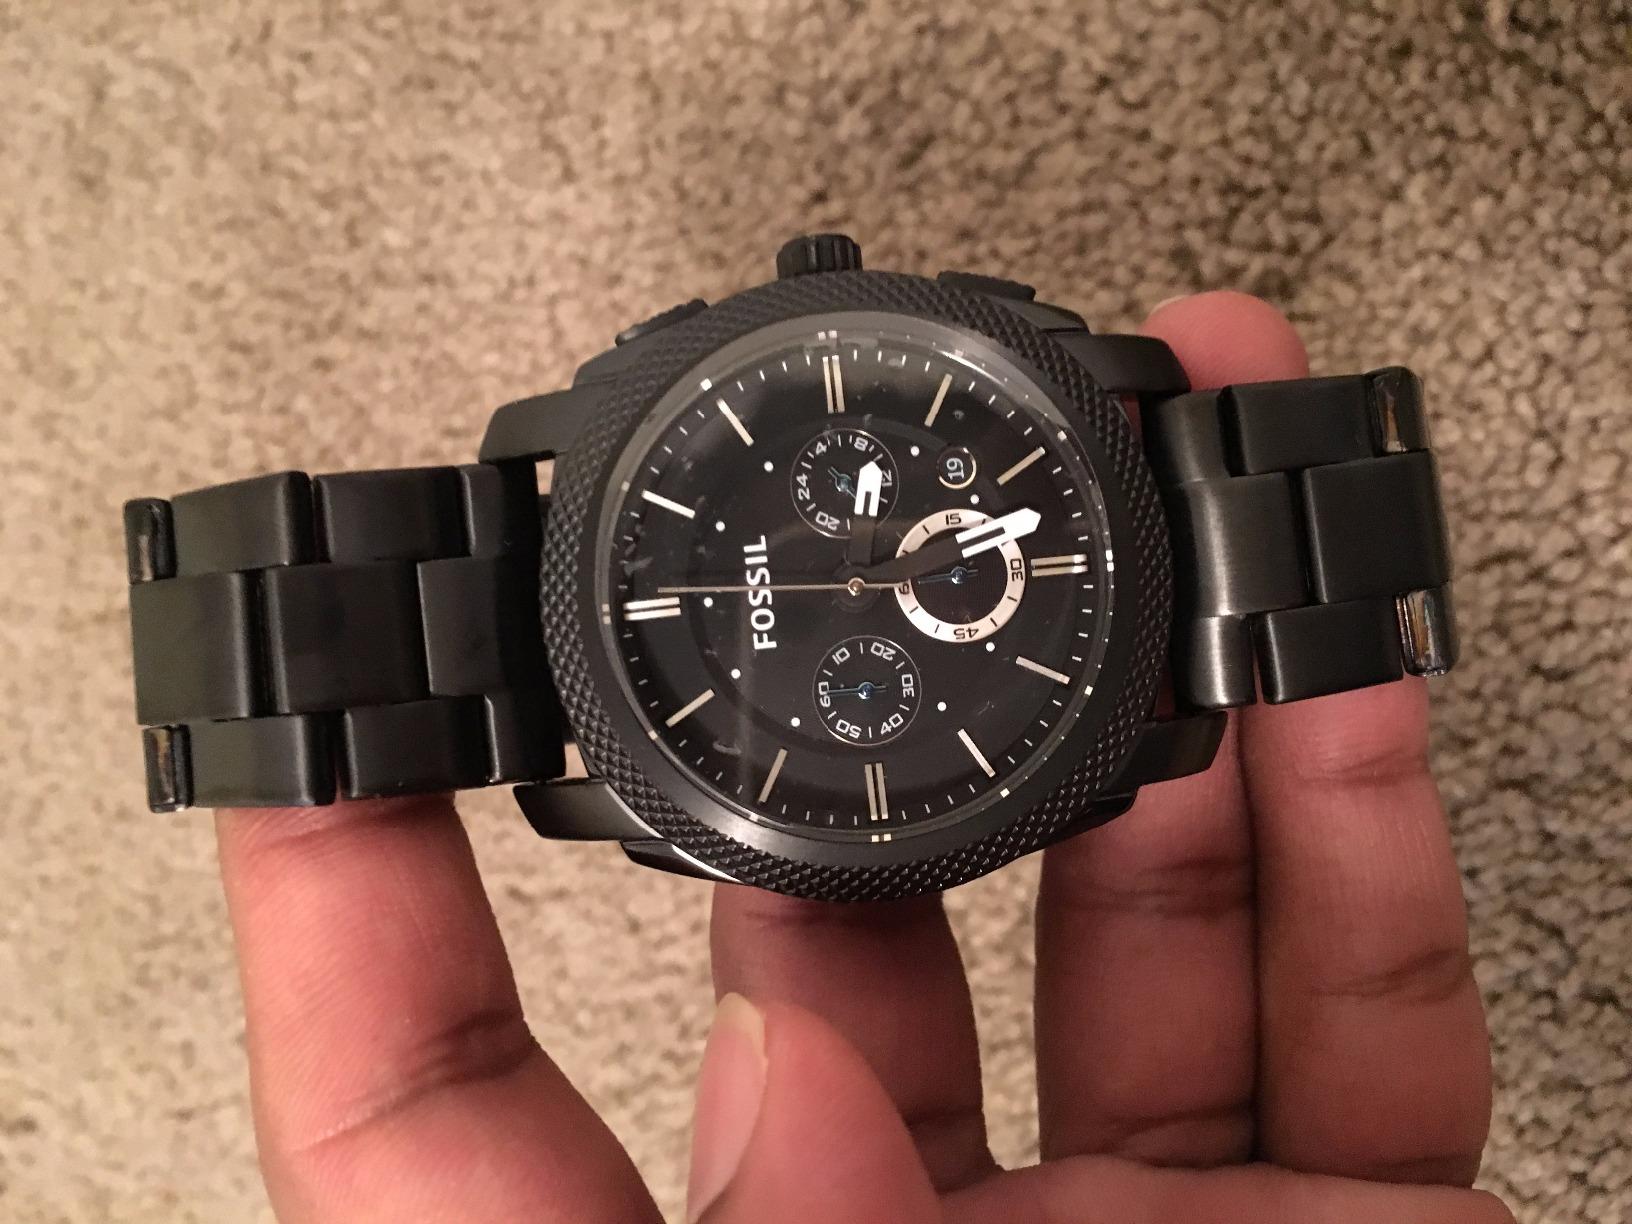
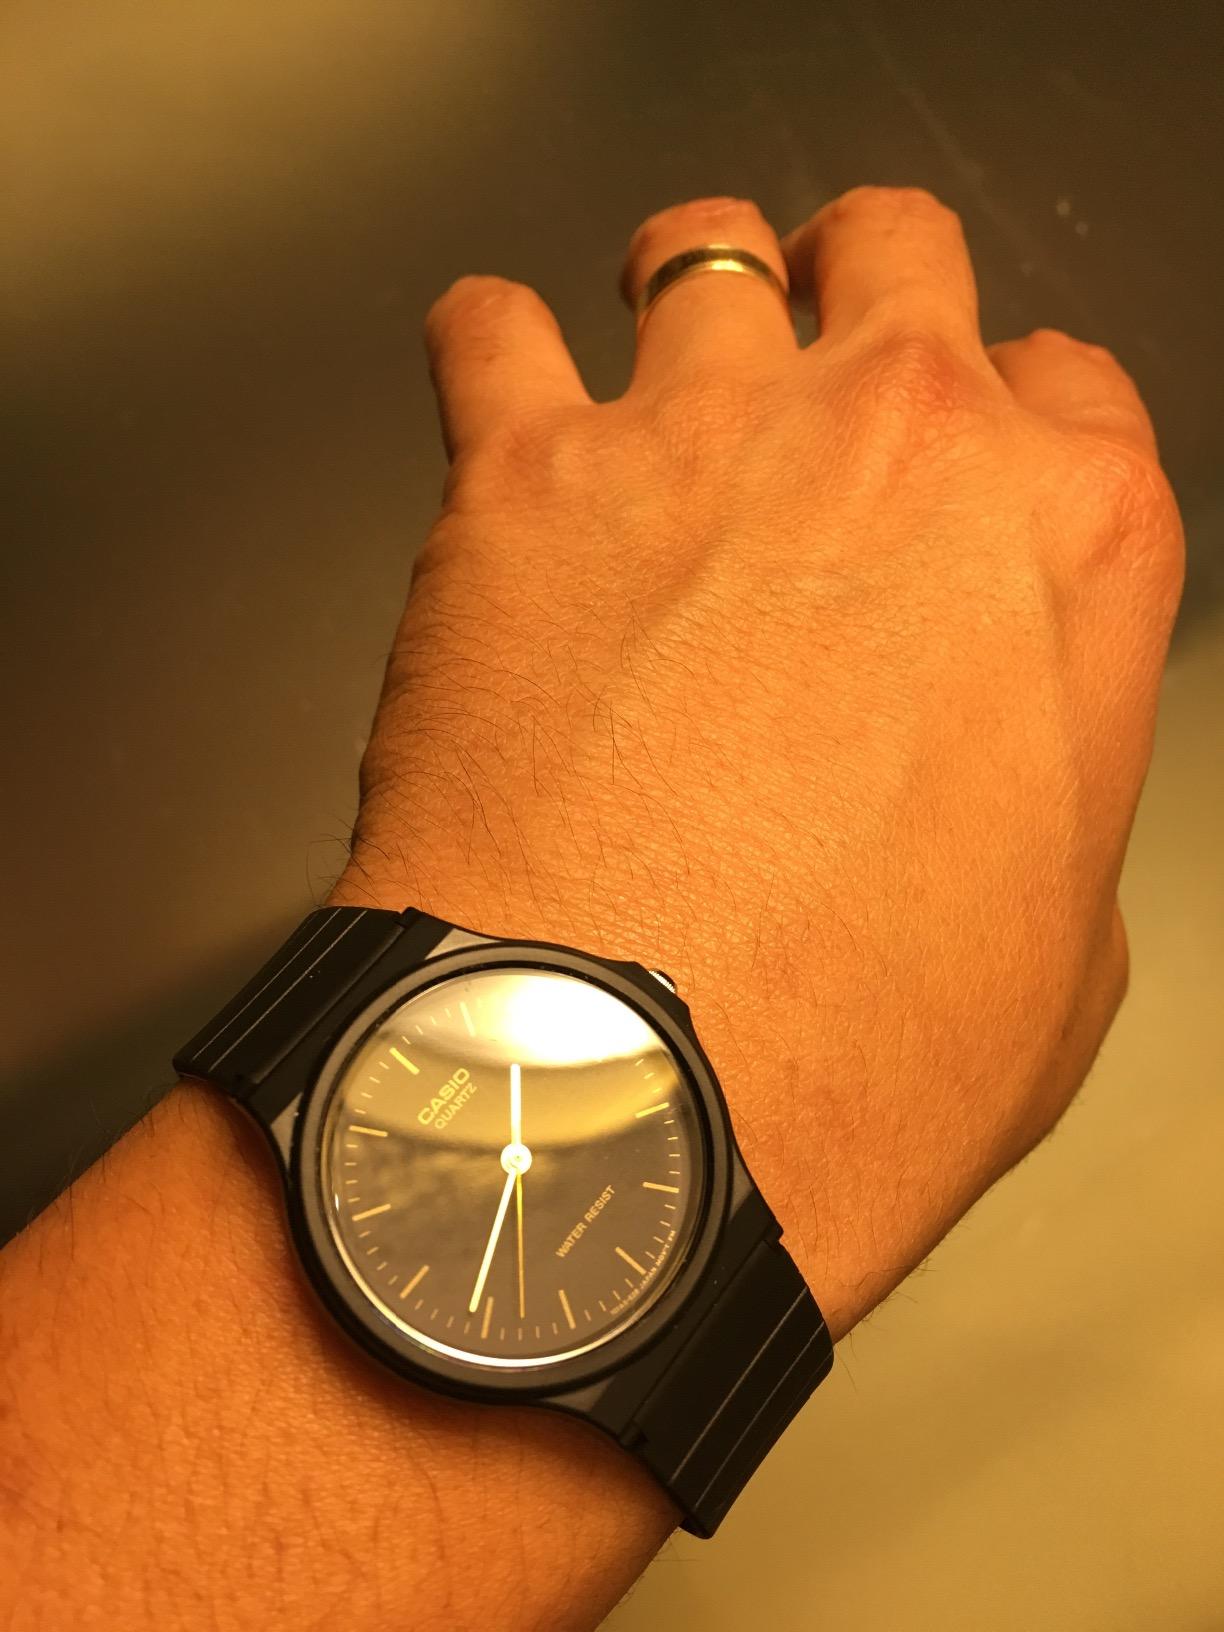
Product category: accessories_watch
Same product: no